Evelyn De Morgan

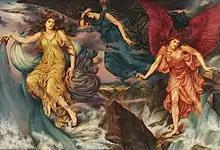
"The Storm Spirits", c. 1900, the De Morgan Collection

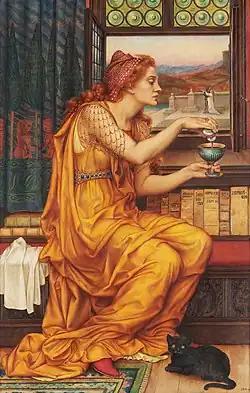
"The Love Potion", 1903

De Morgan started drawing lessons when she was 15, and from the outset was dedicated to her craft. On the morning of her seventeenth birthday, she wrote in her diary: "Art is eternal, but life is short…" — "I will make up for it now, I have not a moment to lose." This diary, given up after a few months, reveals her devotion to her work. She records hours upon hours of "steady work," chastising herself for "wast[ing] time" through daily tasks like going to tea and changing her dress. According to Stirling, De Morgan was interested in little other than painting and fought hard to be considered seriously as an artist. She rebelled against any efforts to turn her into an "idle" woman, and when her mother suggested she be presented to society, De Morgan rejoined: "I'll go to the Drawing Room if you like...but if I go, I'll kick the Queen!" Stirling recounts another incident in which De Morgan rejected further attempts to introduce her to society: "It was...suggested to Evelyn that she might like to go into Society and see a little of the world, but she jumped to a conclusion respecting this process which was clearly unjustifiable in her case. 'No one shall drag me out with a halter round my neck to sell me!' was her uncompromising rejoinder."